Miguel de la Madrid

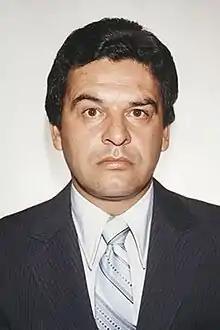
U.S. DEA agent Kiki Camarena

In the morning of 19 September 1985, an 8.0 magnitude earthquake devastated Mexico City and caused the deaths of at least 5,000 people. De La Madrid's mishandling of the disaster damaged his popularity because of his initial refusal of international aid. It placed Mexico's delicate path to economic recovery in an even more precarious situation, as the destruction extended to other parts of the country.